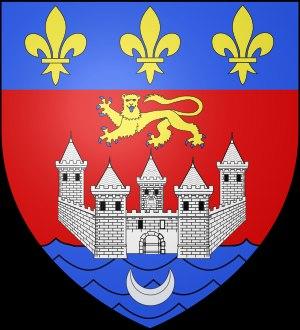
Une bonne ville est dans la France de l'Ancien Régime une ville bénéficiant de privilèges et de protections octroyées par le roi de France, assorties de l'obligation de contribuer au ban royal en fournissant un contingent d'hommes d'armes.